American Airlines Flight 587

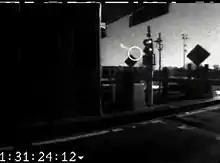
Flight 587, circled in white, moving downward with a white streak behind the aircraft at 9:16:06, from a video of a toll-booth camera on the Marine Parkway–Gil Hodges Memorial Bridge

The aircraft taxied to Runway 31L behind a Japan Airlines (JAL) Boeing 747-400 (JAL Flight 47) preparing for takeoff. The JAL flight was cleared for takeoff at 9:11:08 am EST. At 9:11:36, the tower controller cautioned Flight 587 about potential wake turbulence from a preceding B747.